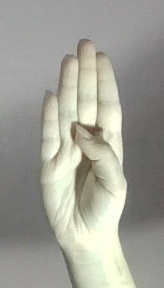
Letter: kaaf